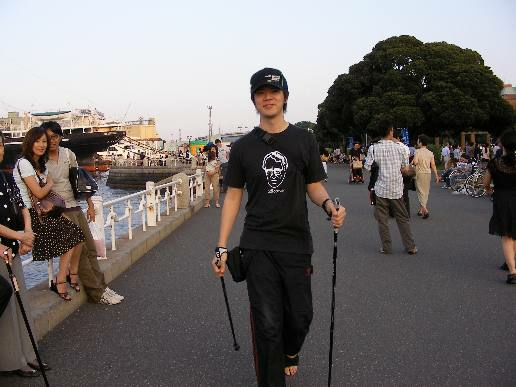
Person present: Yes